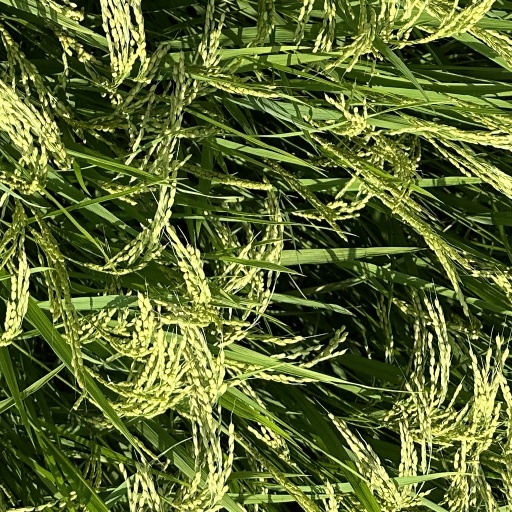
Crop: rice